Akyaaba Addai-Sebo

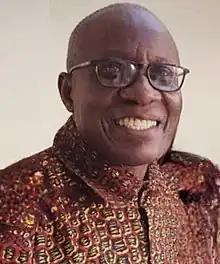

Akyaaba Addai-Sebo (born October 1950) is a Ghanaian analyst, journalist and pan-African activist credited with developing the recognition of October as Black History Month in 1987 in the UK. With Ansel Wong, Addai-Sebo co-edited the 1988 book "Our Story: A Handbook of African History and Contemporary Issues". Addai-Sebo's activism spans the African continent, the United Kingdom and the United States, and his influencers include C. L. R. James, Chancellor Williams, John Henrik Clarke, and Jewell Mazique.